Independence I culture

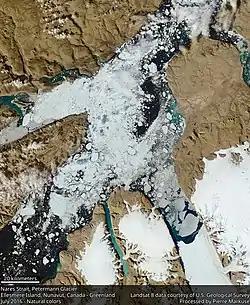

The earliest known culture in Northern Greenland, Independence I existed from around 2500BC to 1900BC. It coexisted with Saqqaq culture in Southern Greenland which existed from 2500BC to 800BC. Unlike Saqqaq culture, Independence I culture was fairly short lived. After Independence I culture disappeared, Independence II culture appeared.